Hellandbridge

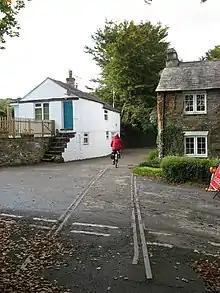
Hellandbridge

Hellandbridge is a hamlet in Cornwall, England, UK. It is about a mile west-northwest of the village of Helland (where the population at the 2011 census was included) on the River Camel and next to the railway line to Wenford Bridge.